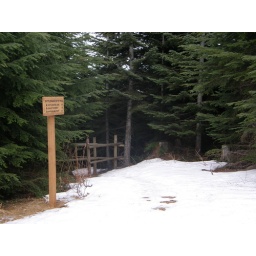
New sign near benches in East tower area Rattlesnake ridge.